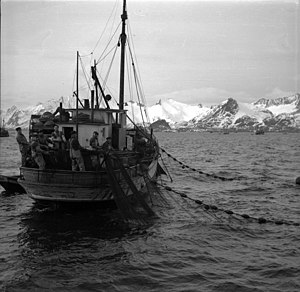
Lofotenfiskeriets historie / Mod moderne tider / Spørgsmålet om industriel fiskeforædling
Fiskeri med snurrenot på Lofotenhavet. Snurrenot eller ringnot blev brugt på lofotenfiskeriet fra 1949 til 1959, efter den tid har det været forbudt.